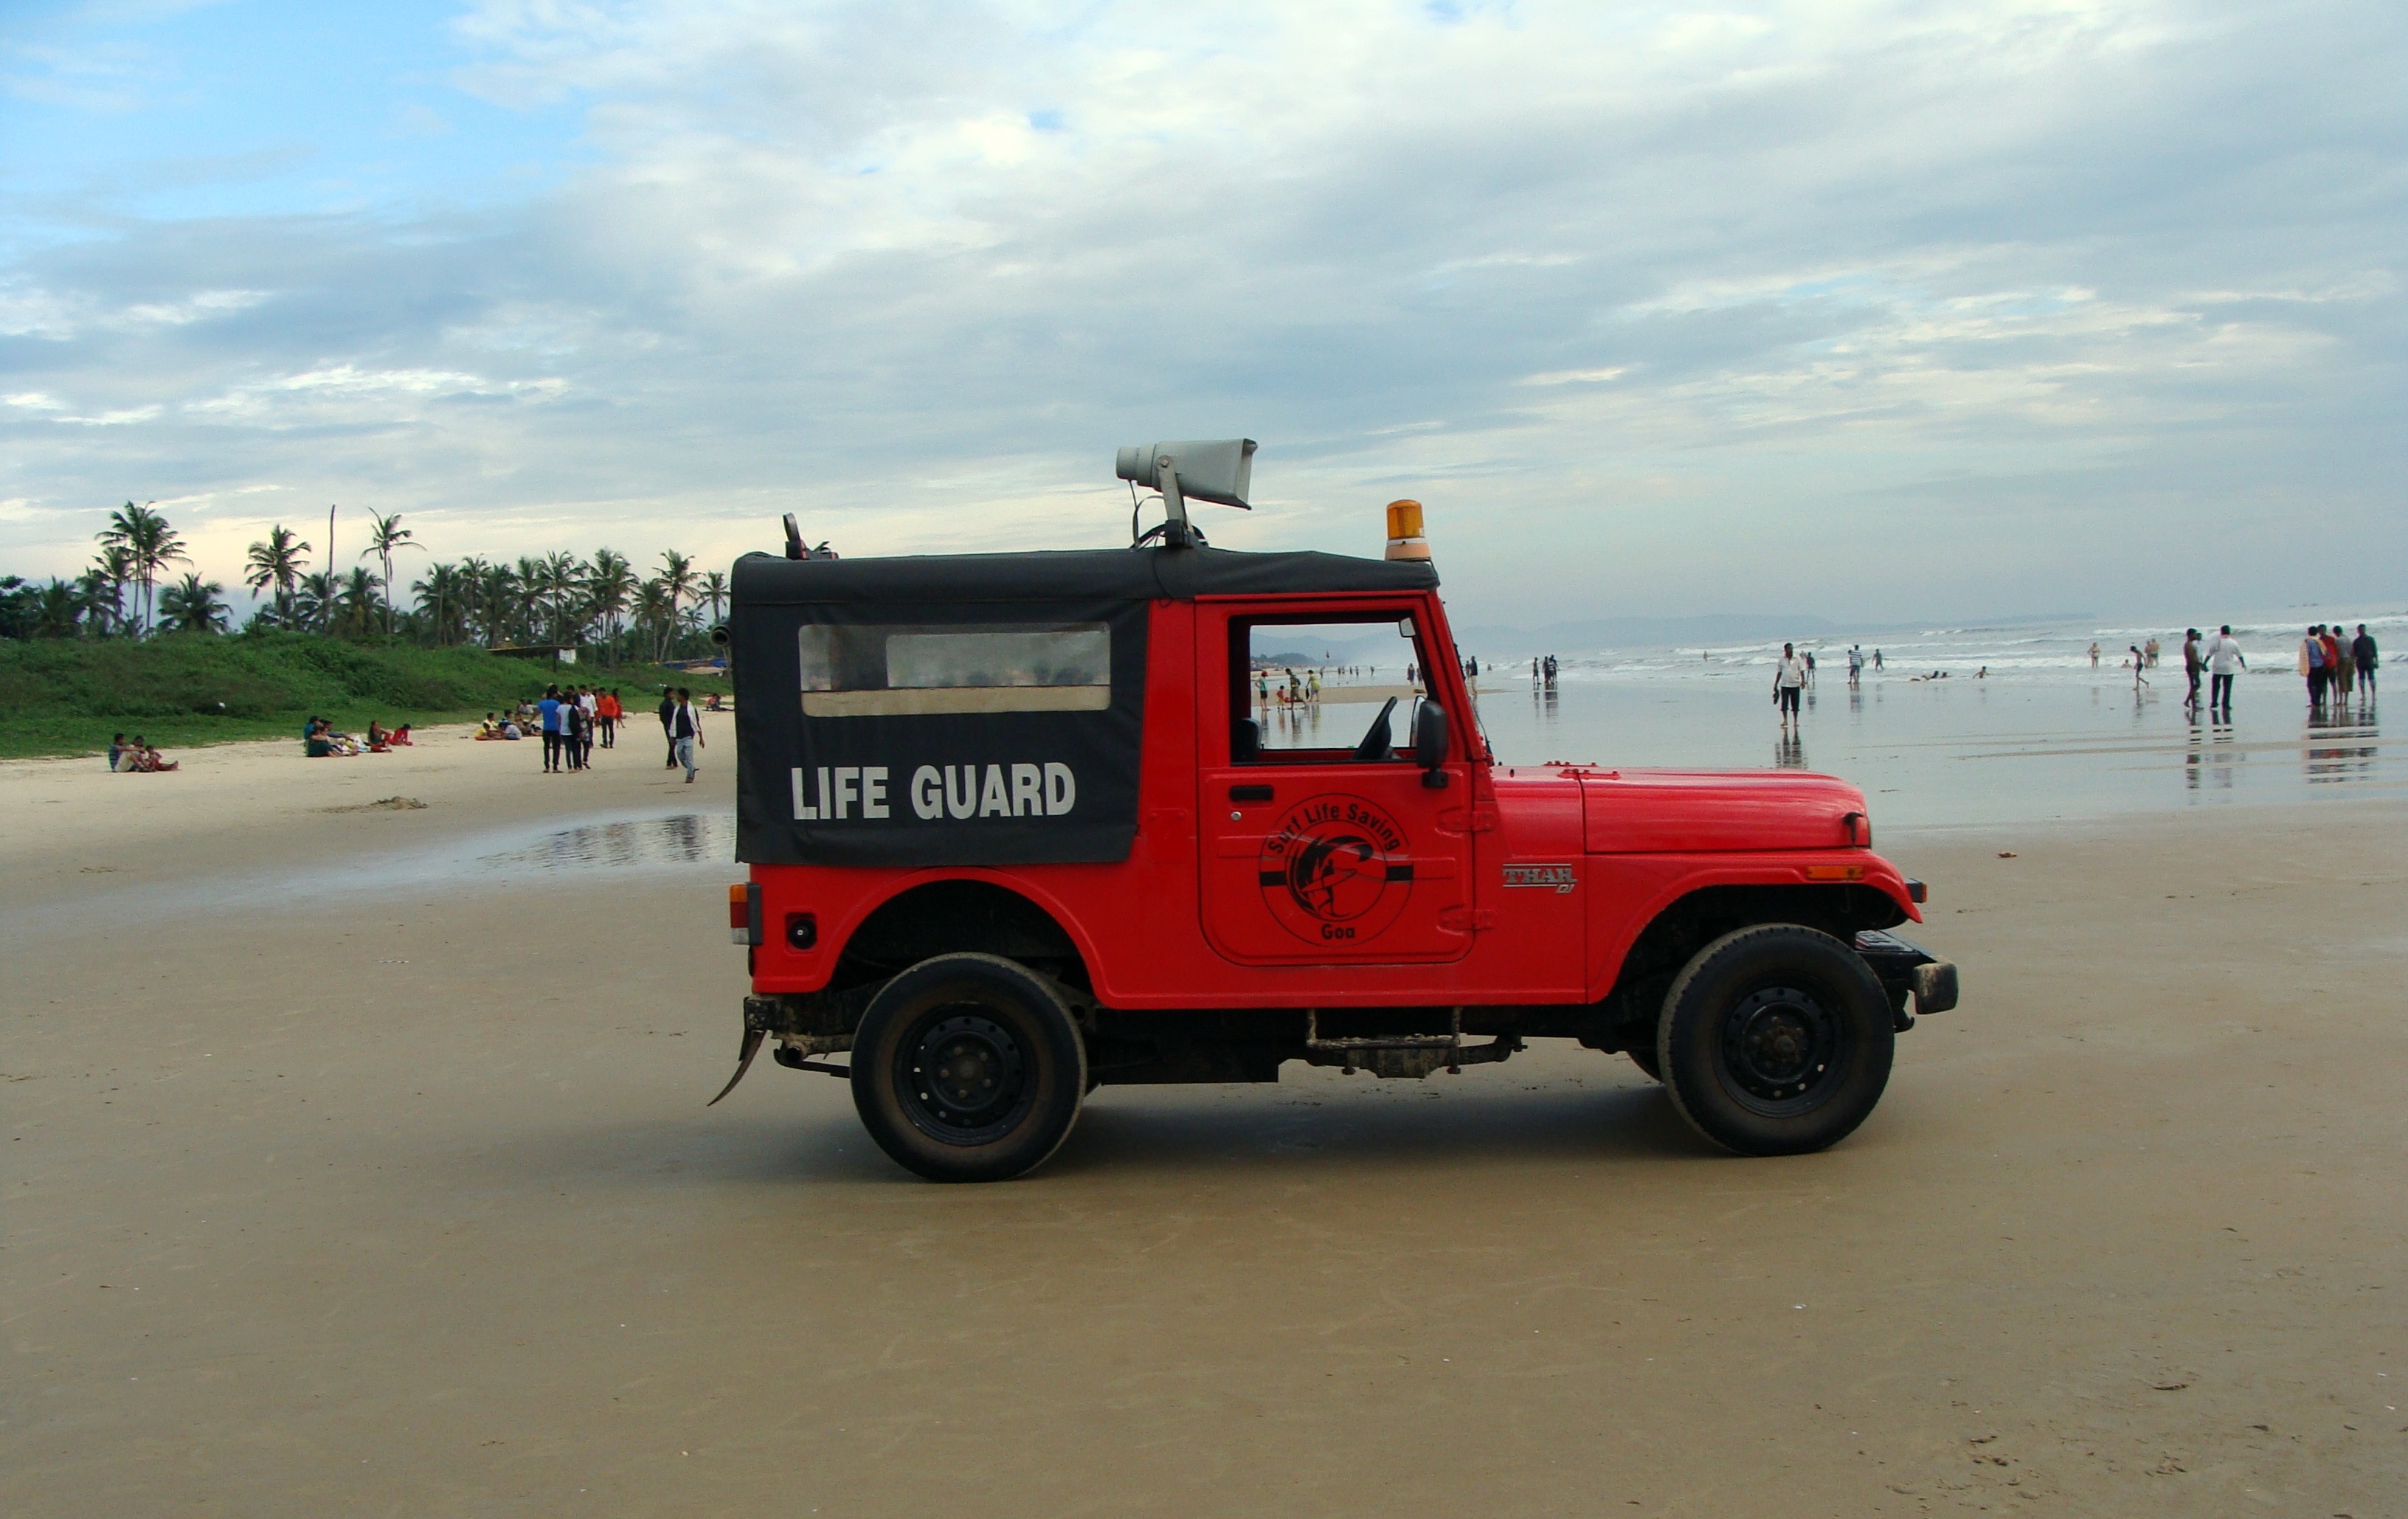
beach, sea, car, van, jeep, vehicle, safety, patrol, india, goa, arabian, off road vehicle, land vehicle, automobile make, off roading